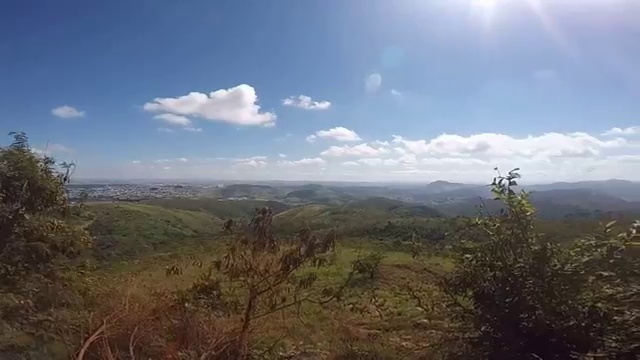
Fire: no
Smoke: no